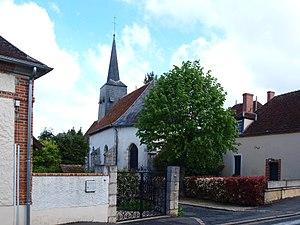
Boismorand (Loiret, France)